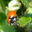
Label: beetle